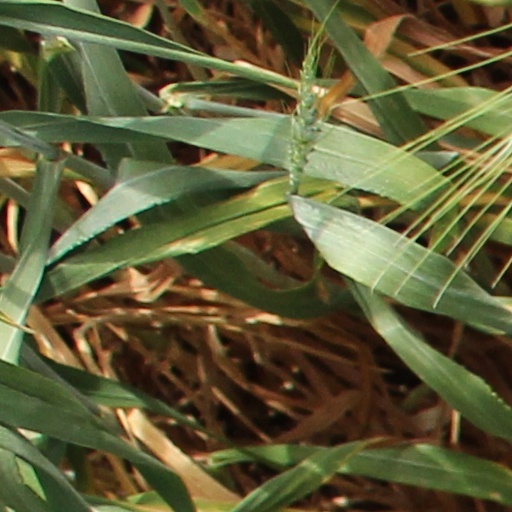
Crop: wheat